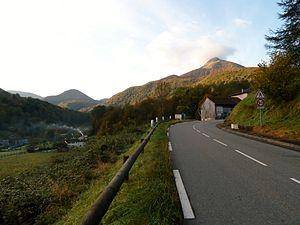
Sengouagnet
Sengouagnet est une commune française située dans le département de la Haute-Garonne, en région Occitanie.